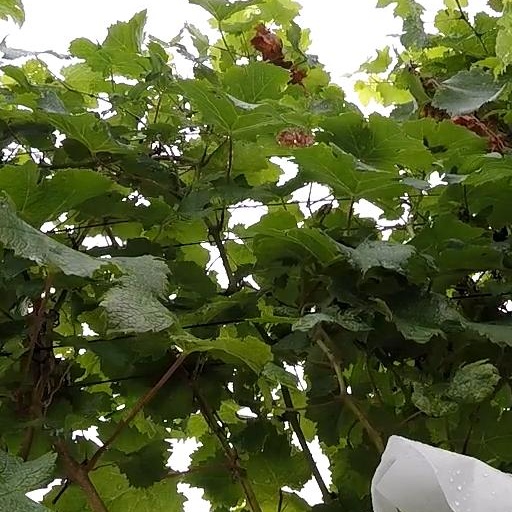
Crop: grape